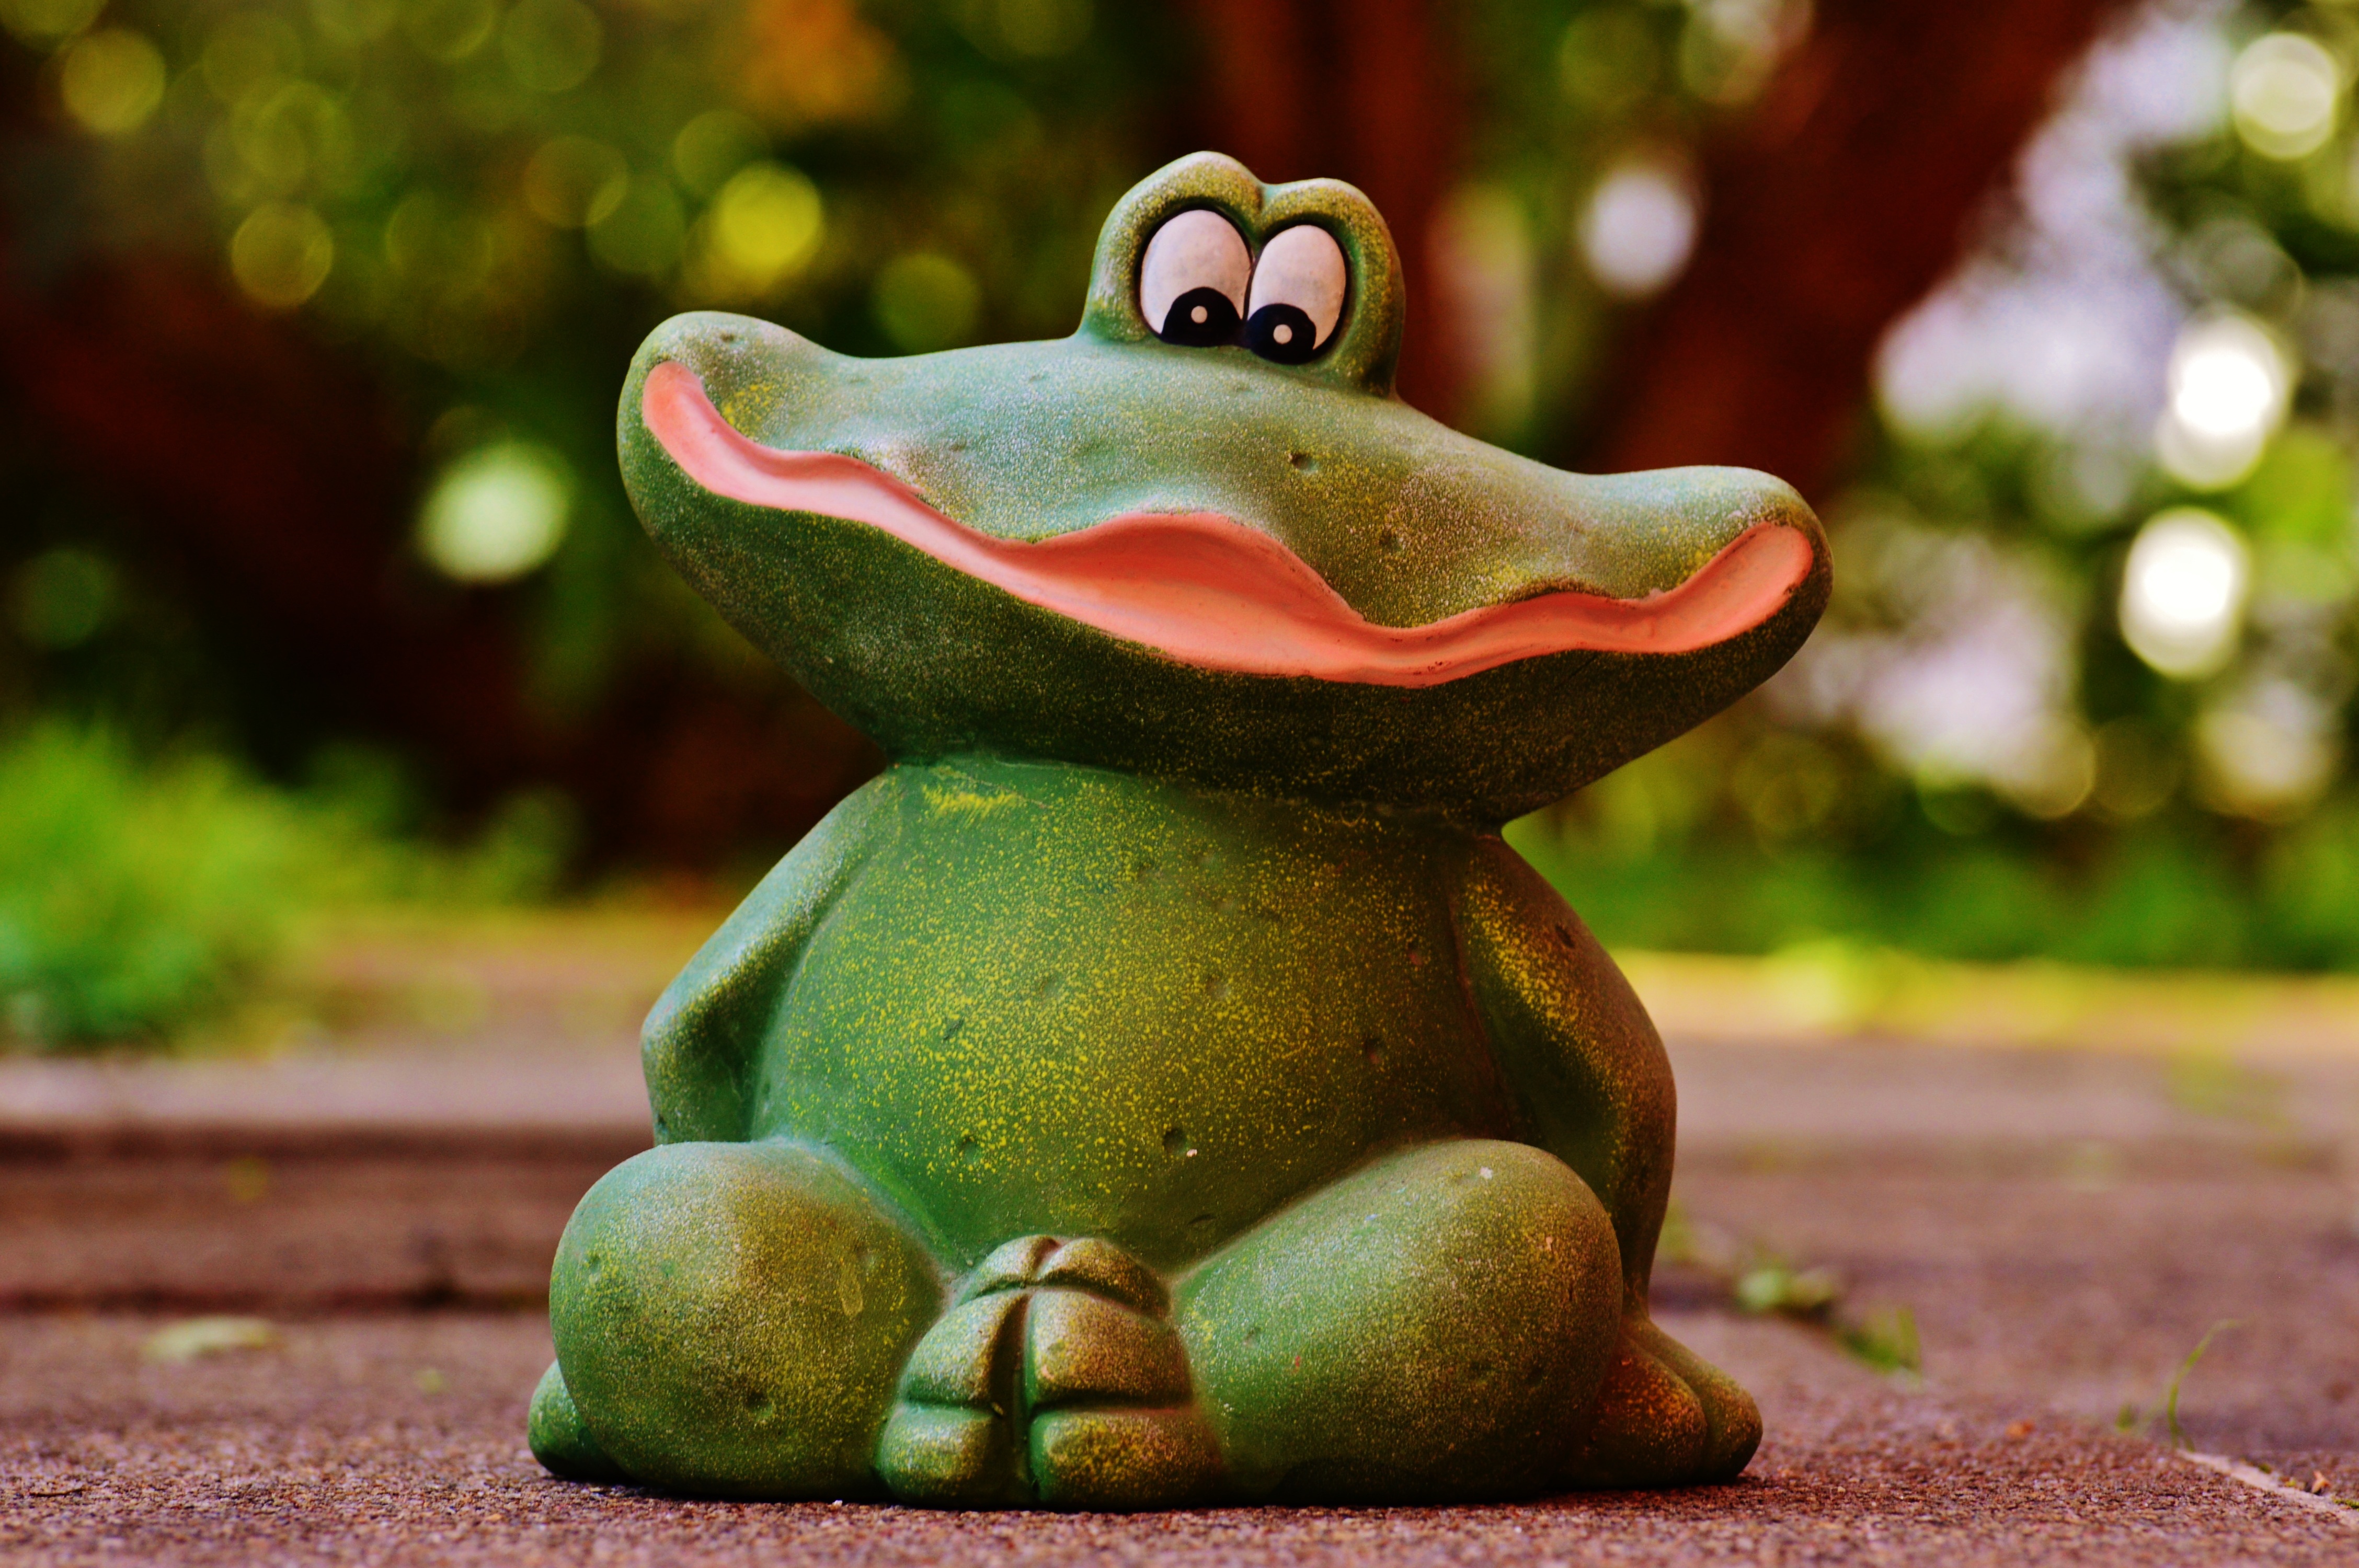
grass, meadow, animal, cute, monument, statue, green, ceramic, frog, amphibian, toy, funny, macro photography, green frog